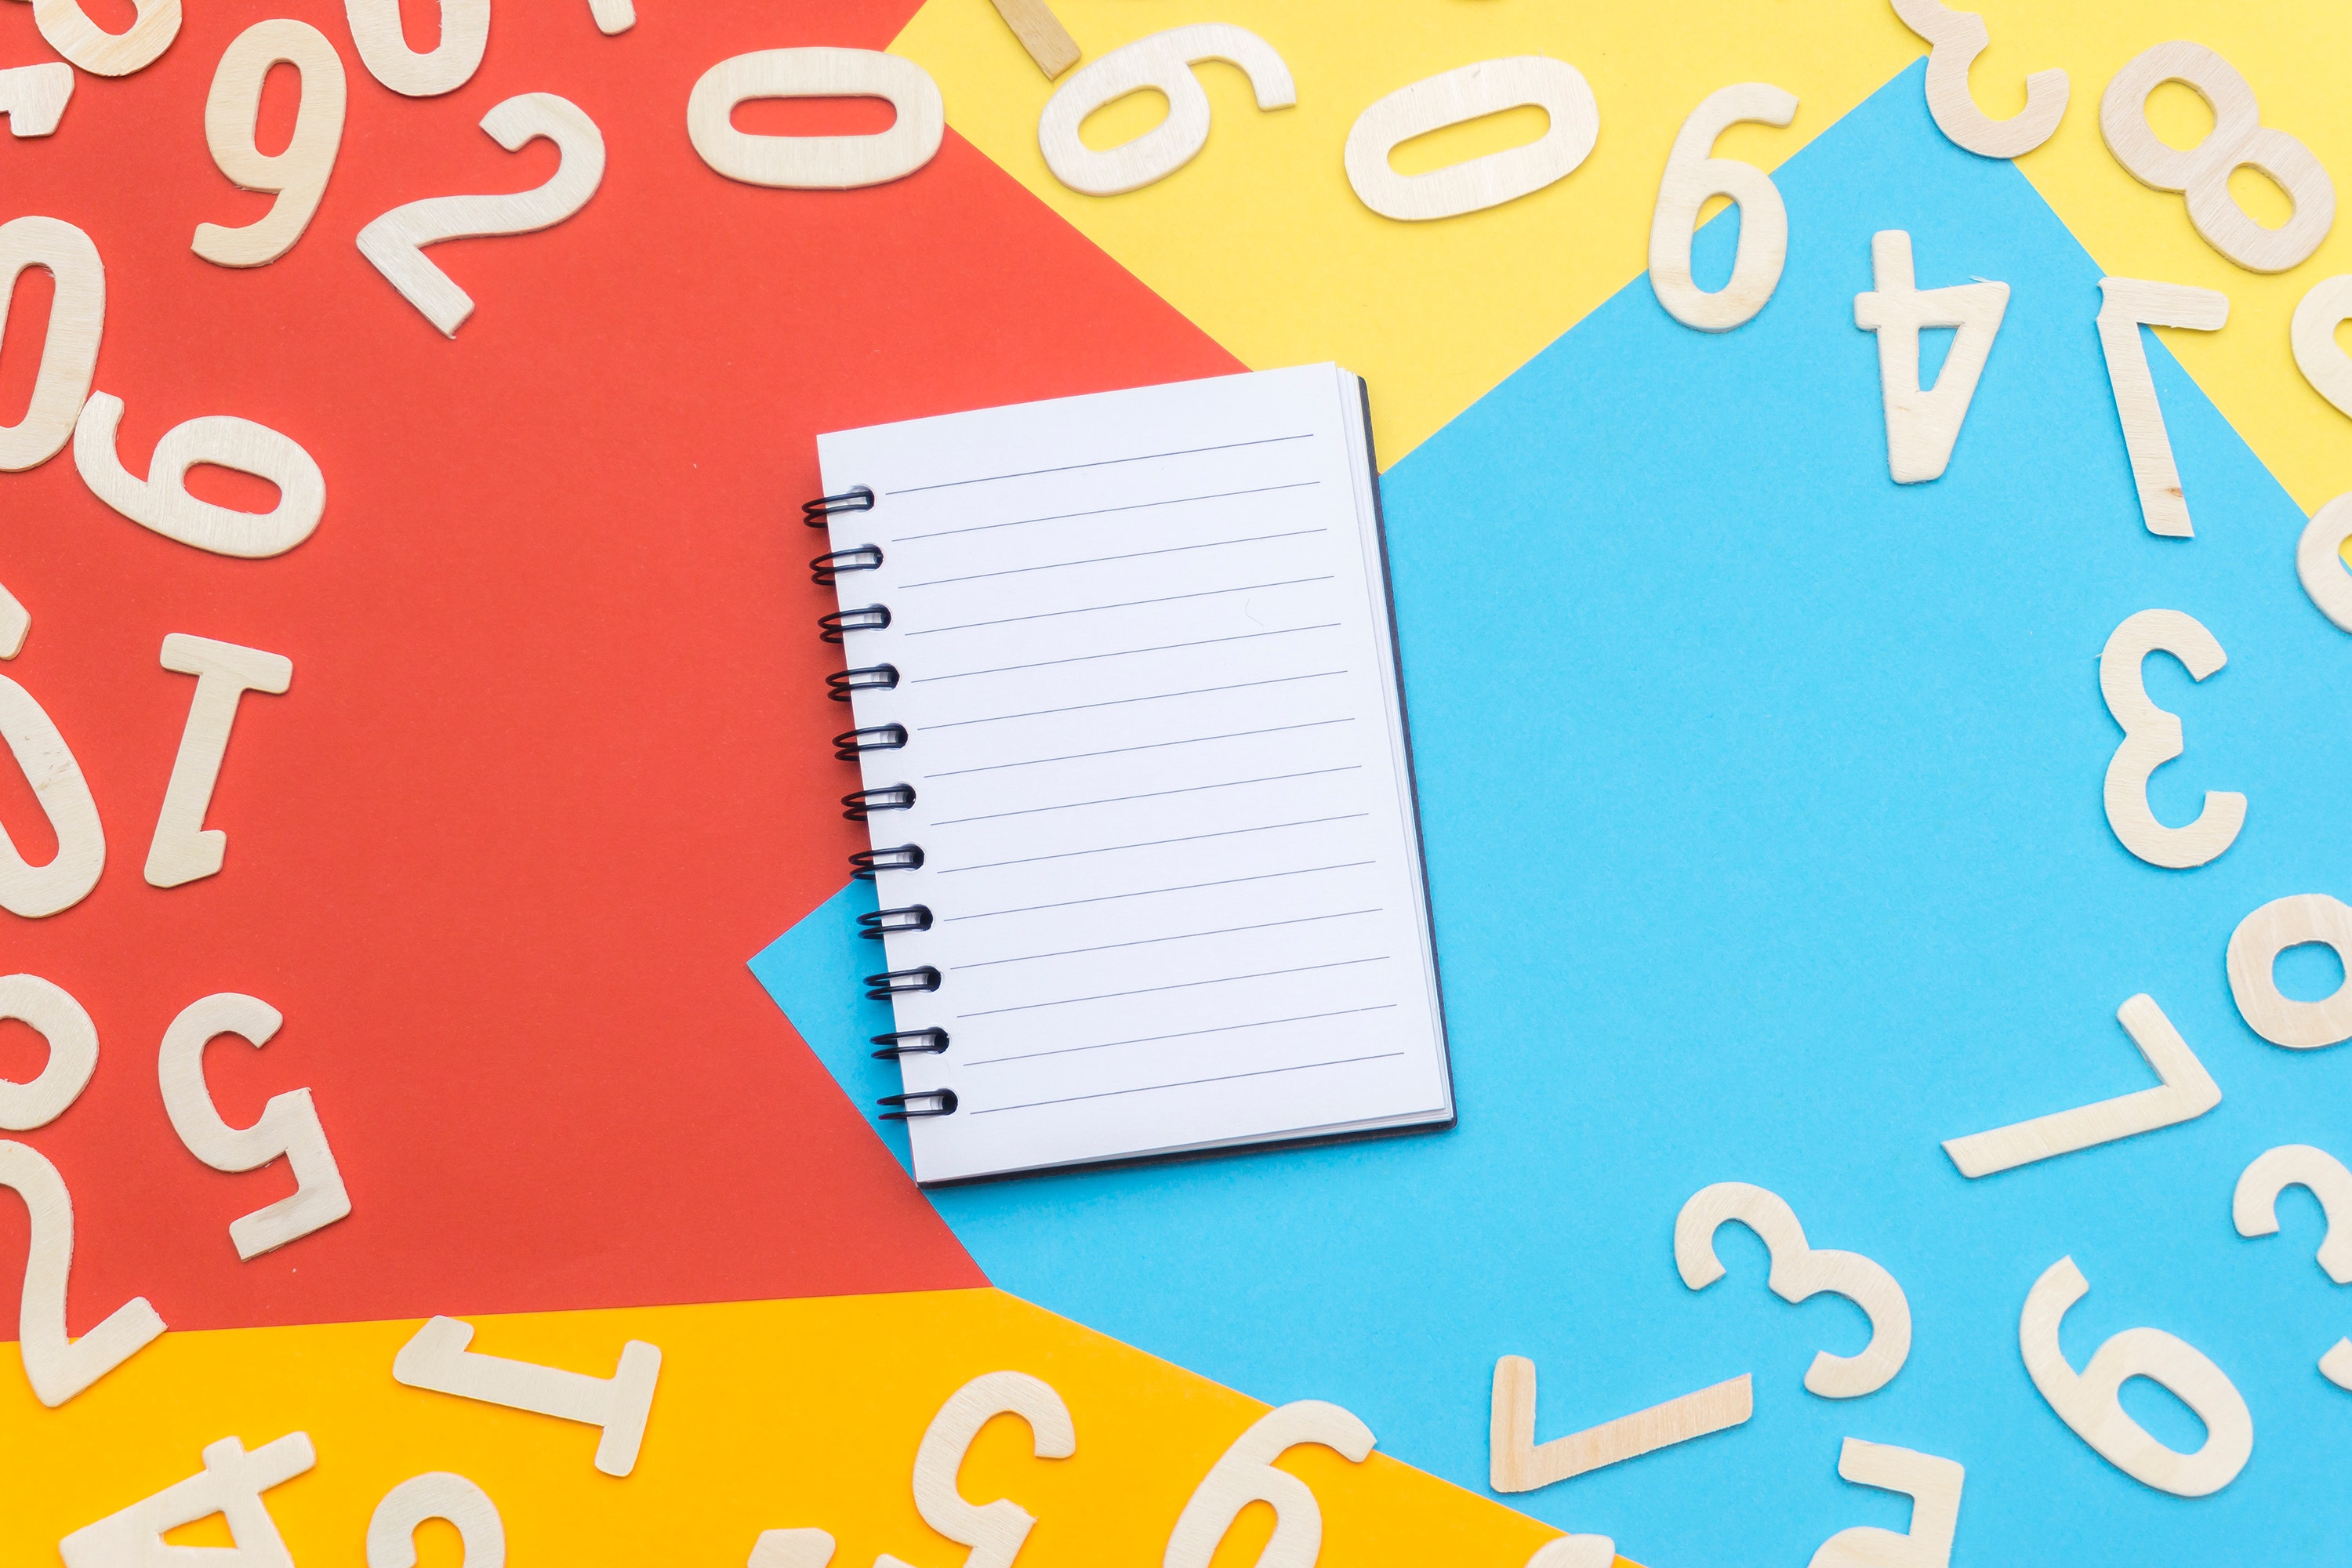
text, font, paper, graphic design, paper product